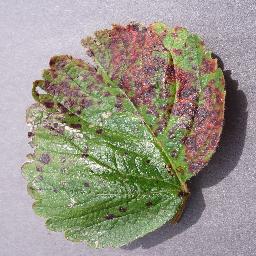
Label: Strawberry___Leaf_scorch